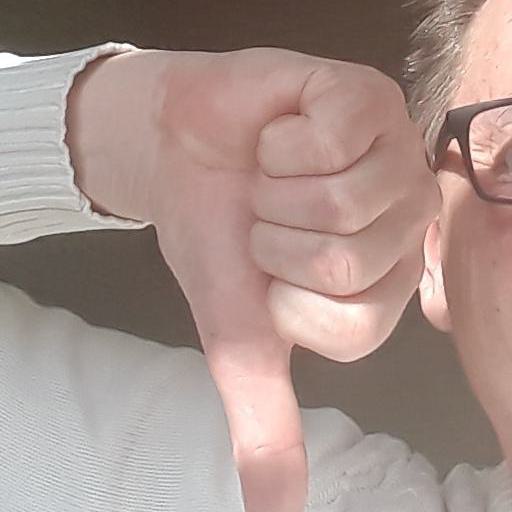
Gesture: dislike